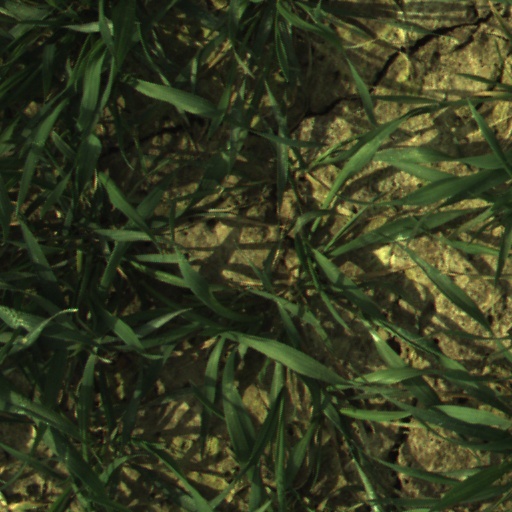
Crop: wheat